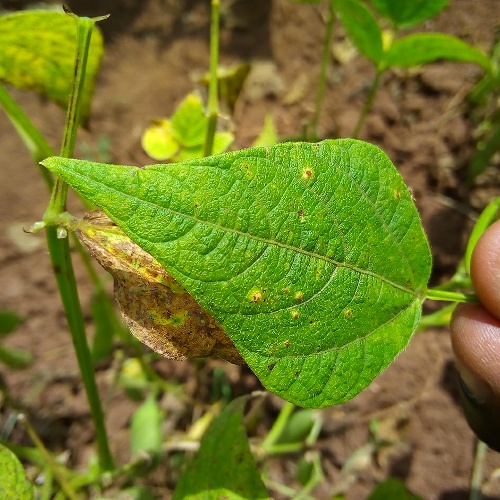
Leaf condition: bean_rust